John Abraham

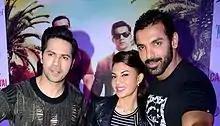
Varun Dhawan, Jacqueline Fernandez and Abraham during "Dishoom" promotions in 2016

In 2016, his first release was "Rocky Handsome" which was an average grosser at the box office. His second release of the year was "Dishoom", and despite mixed to negative reviews, the film proved to be successful at the box office grossing over worldwide. His next release of the year was "Force 2", the sequel to the 2011 film "Force". "Force 2" became the highest opening film for Abraham and opened with mixed to positive reviews. Abraham's performance received praise from the audience and critics. His next films in 2018 were the action films "" with Diana Penty and Boman Irani and "Satyameva Jayate" with Manoj Bajpayee and Neha Sharma's younger sister Aisha Sharma. "Satyameva Jayate" was commercially successful earning 1.08 billion worldwide. In 2019, he starred in the action thriller "Romeo Akbar Walter" and played Mrunal Thakur's husband DCP Sanjeev Kumar Yadav in Nikkhil Advani's "Batla House", based on the 2008 Batla House encounter case. The latter grossed over worldwide becoming a commercially successful venture.